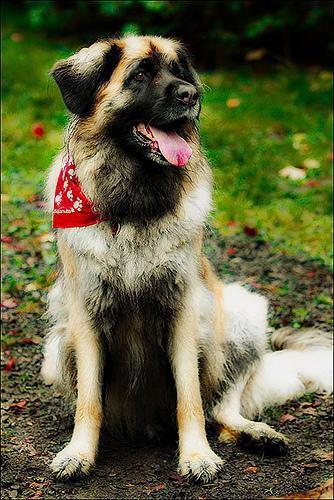
Leonberg